Hawking's time traveller party

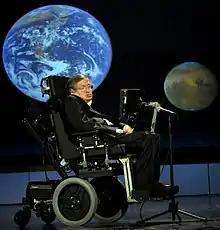
Stephen Hawking in 2008

On 28 June 2009, British astrophysicist Stephen Hawking hosted a party for time travellers in the University of Cambridge. The physicist arranged for balloons, champagne, and nibbles for his guests, but did not send out the invitations until the following day, after the party was over.